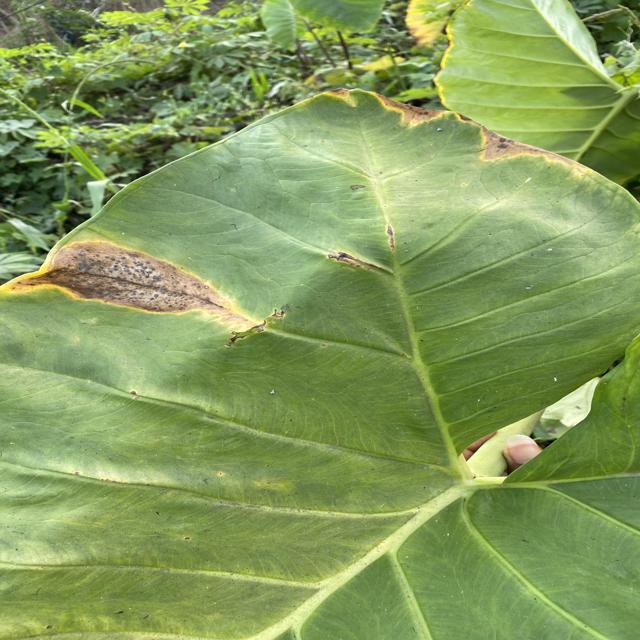
Label: Mid_Blight